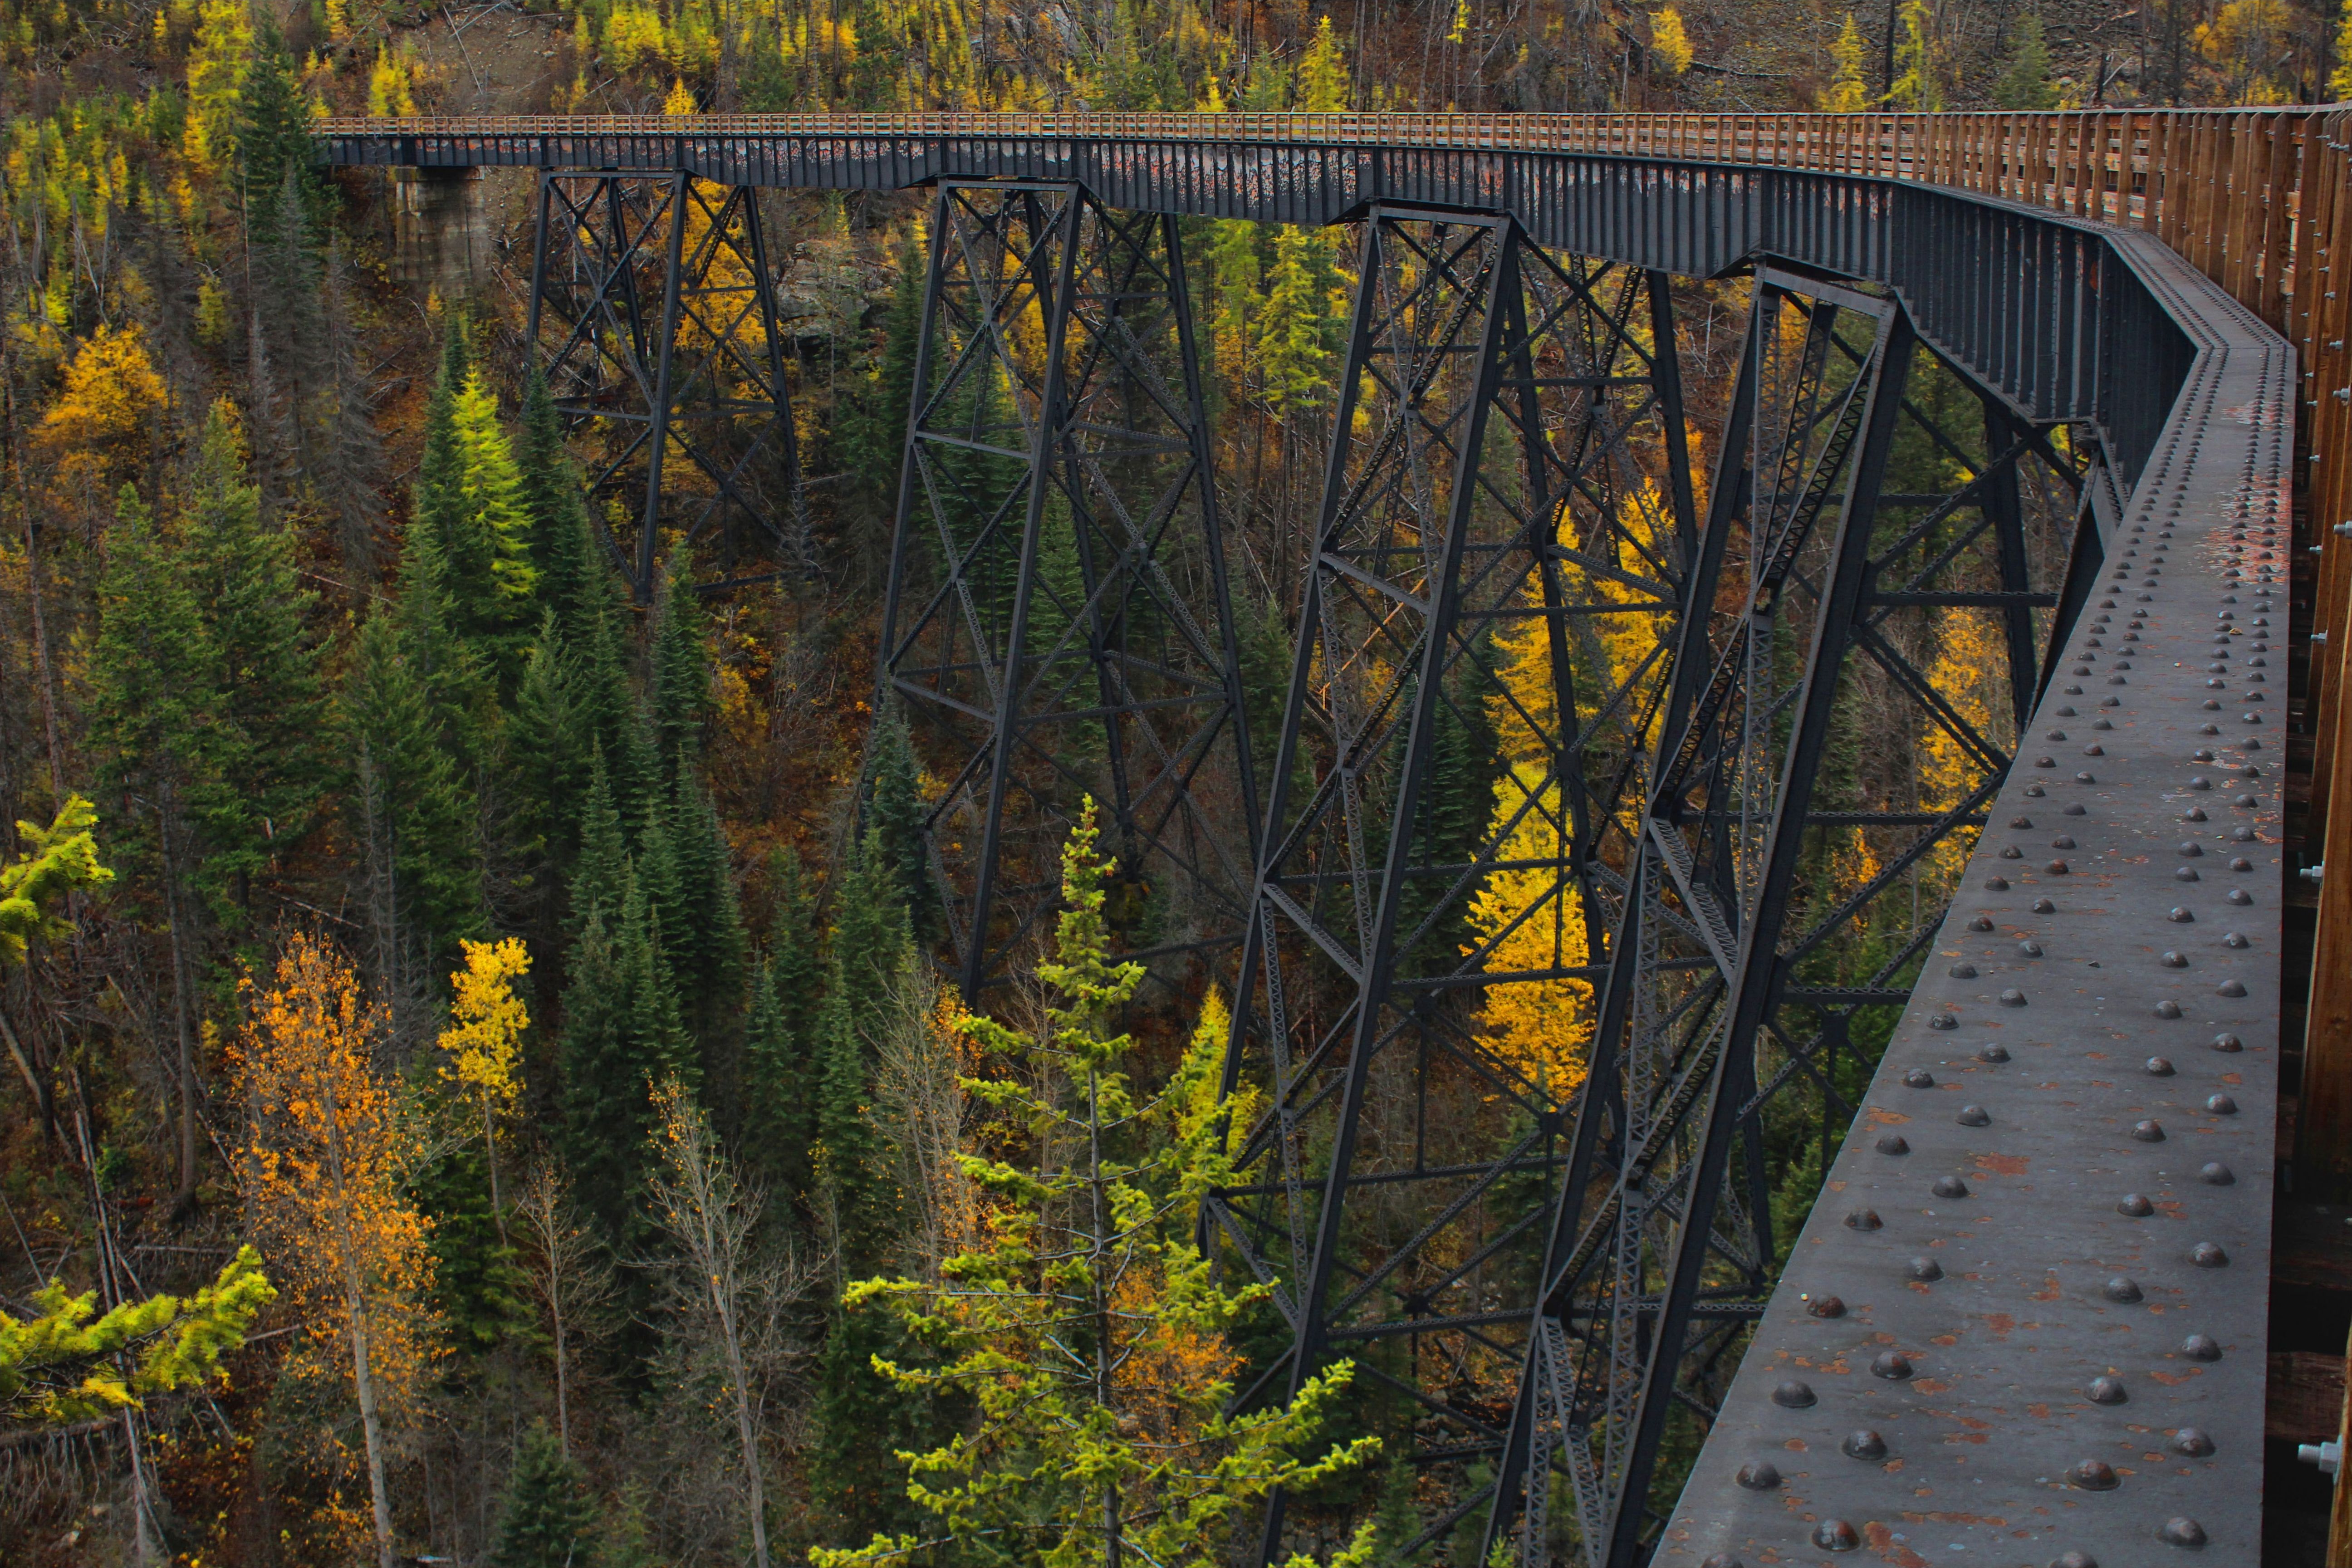
tree, forest, structure, railway, bridge, leaf, fall, steel, high, autumn, park, metal, trestle, engineering, canada, tall, big, huge, historical, britishcolumbia, habitat, bc, okanagan, kvr, myracanyon, kelowna, 6, six, kettlevalleyraiway, nonbuilding structure